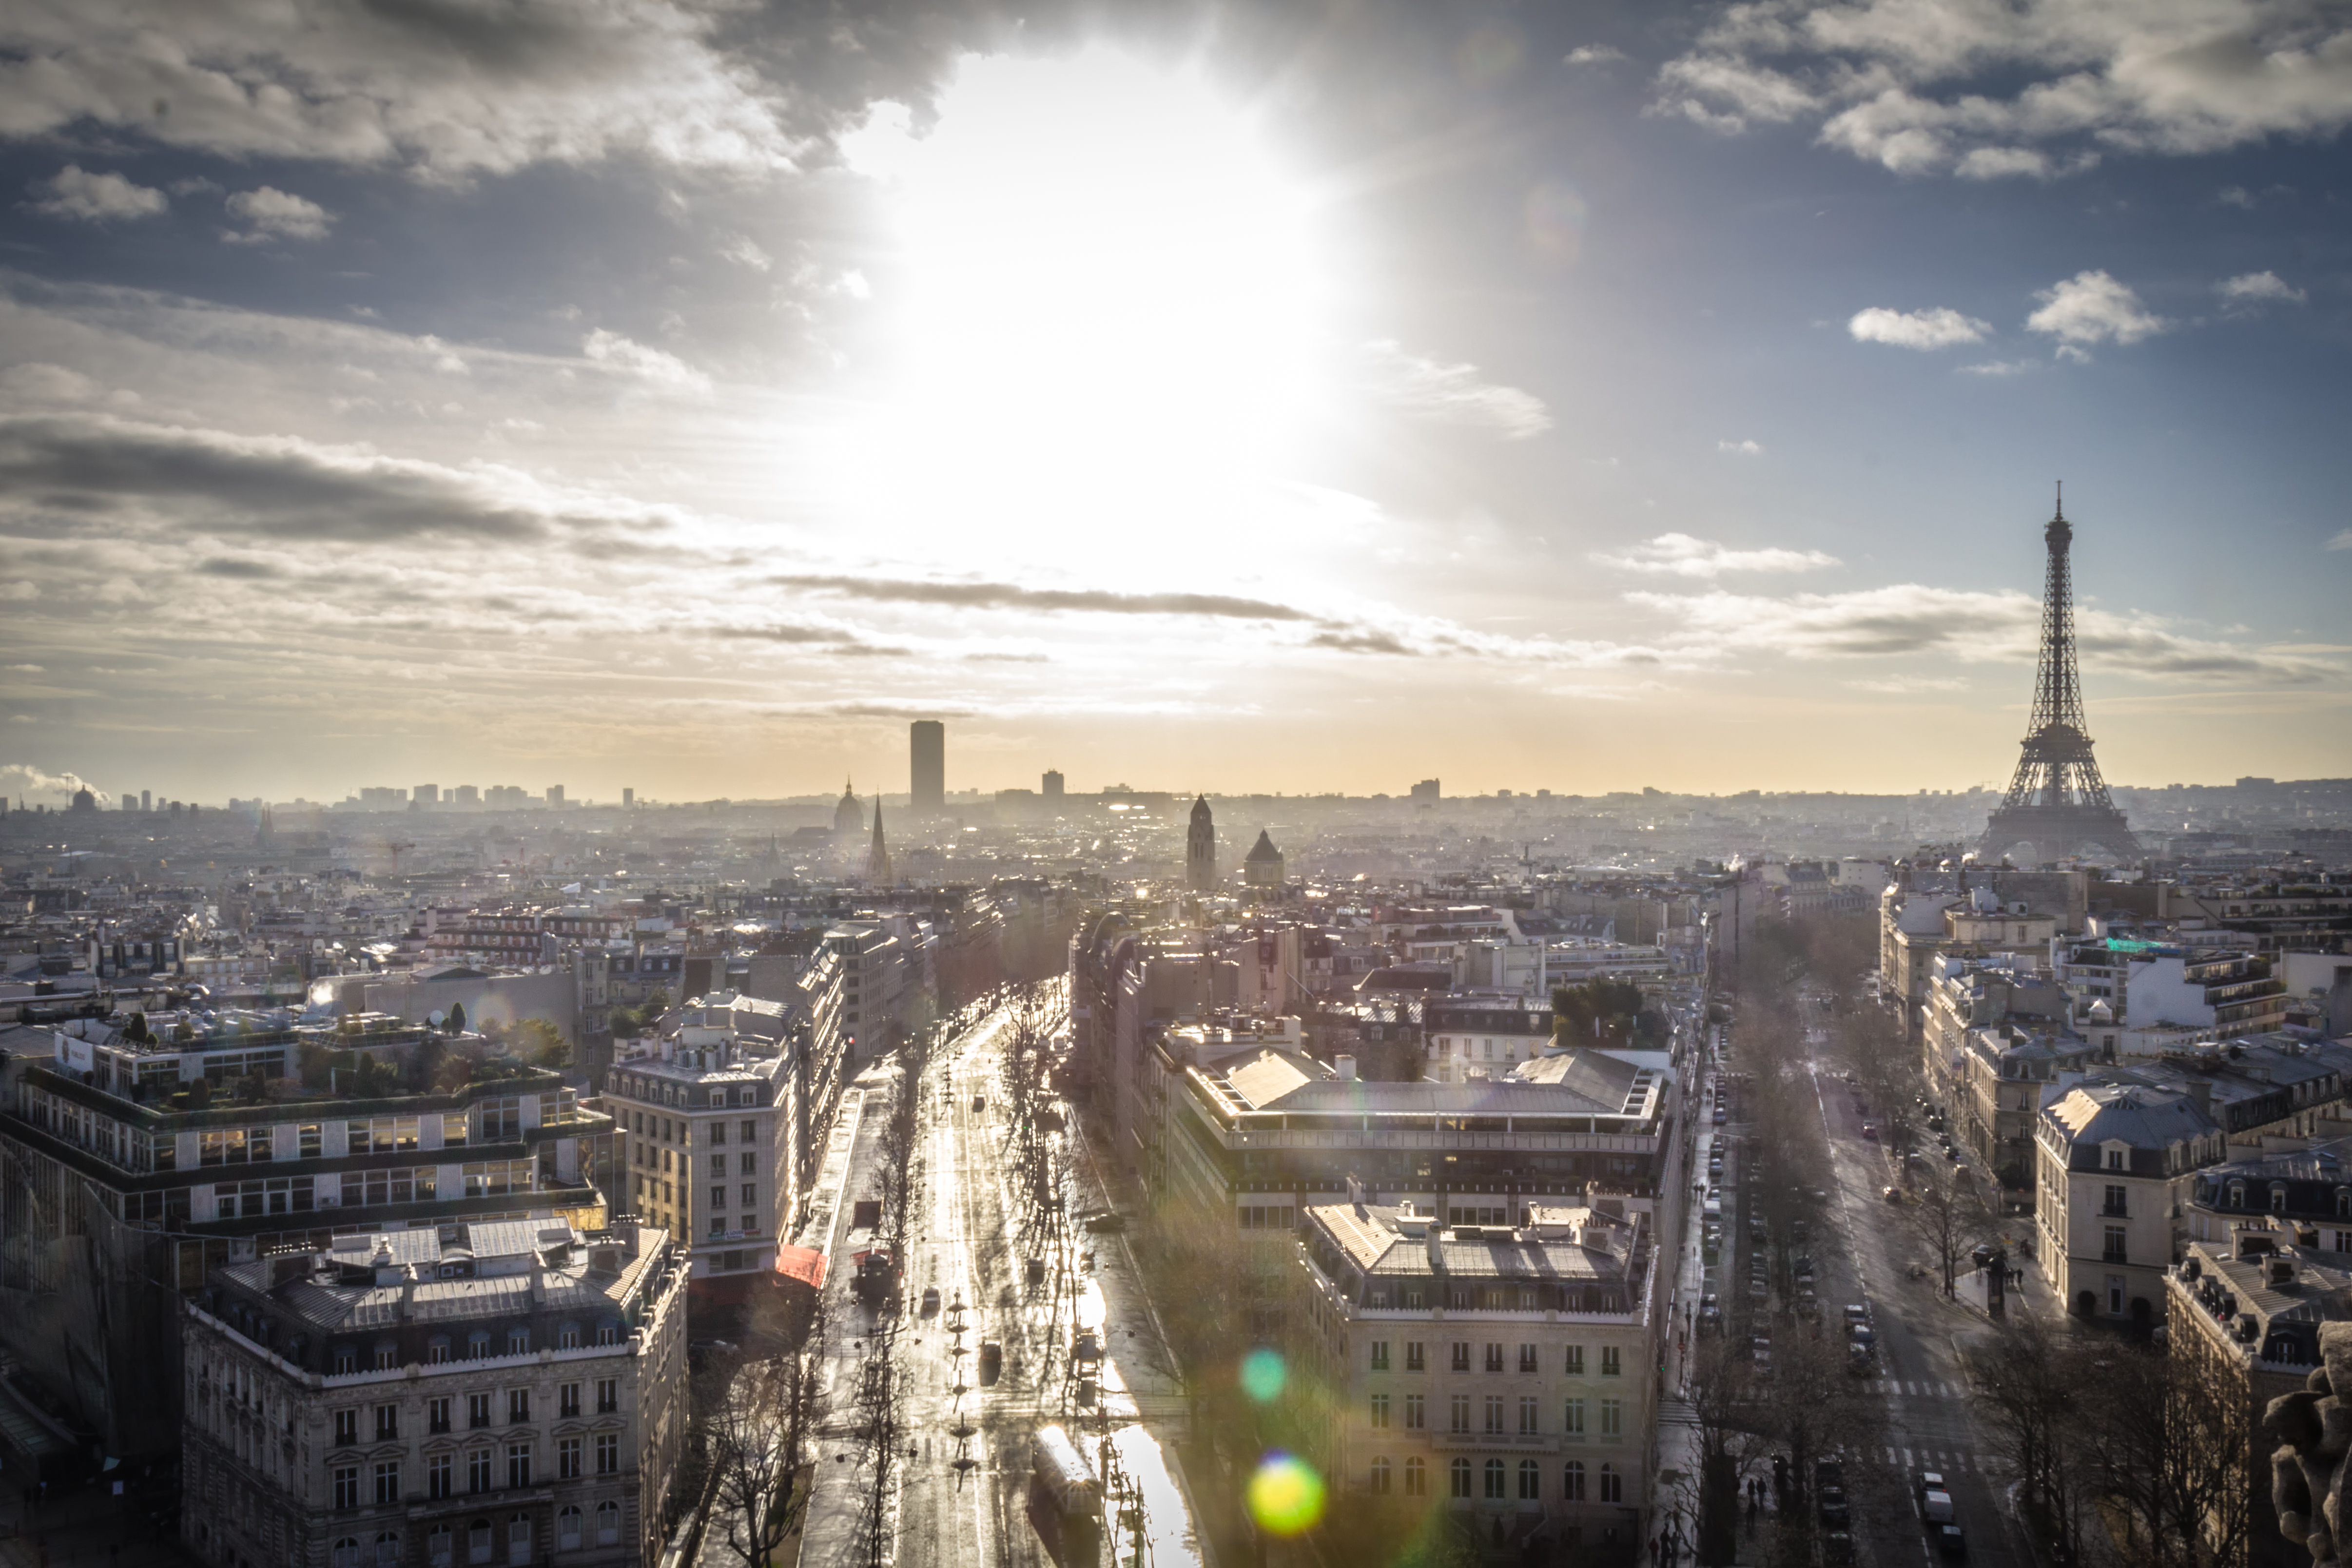
horizon, cloud, sky, sun, skyline, night, photography, sunlight, morning, view, city, eiffel tower, paris, skyscraper, cityscape, panorama, downtown, dusk, evening, reflection, tower, landmark, aerial, buildings, metropolis, bird's eye view, urban area, atmospheric phenomenon, human settlement, atmosphere of earth